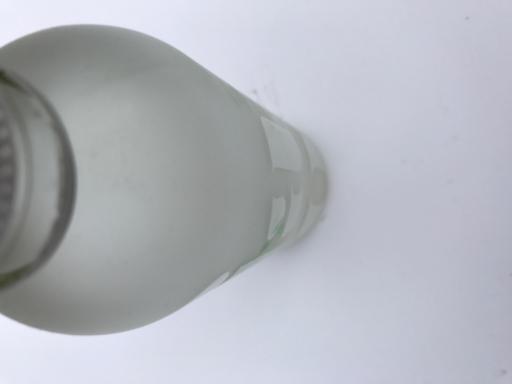
Label: glass